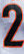
Number: 2